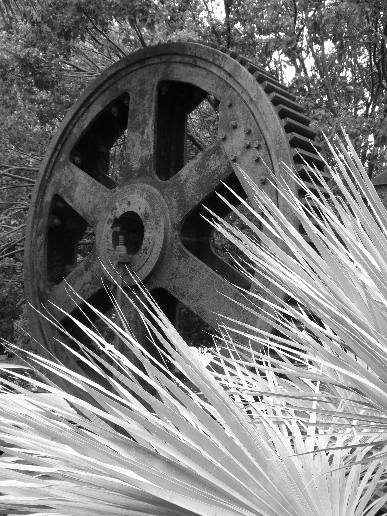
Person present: No